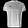
Label: T - shirt / top